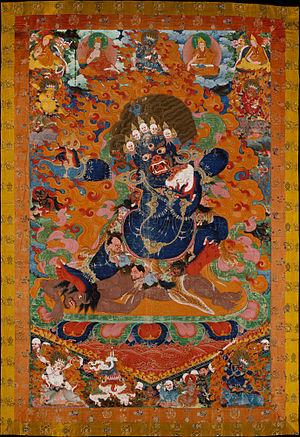
Yama est le dieu et juge des morts, souverain des enfers dans l'hindouisme. Il est dit avoir été le premier à faire l'expérience de la mort. Dans le bouddhisme, c'est un dharmapala.
Le Bardo Thödol, signifiant La libération par l'écoute dans les états intermédiaires et publié en français sous le titre de Livre tibétain des morts est un texte du bouddhisme tibétain décrivant les états de conscience et les perceptions se succédant pendant la période qui s’étend de la mort à la renaissance. L’étude de son vivant ou la récitation du principal chapitre par un lama lors de l’agonie ou après la mort est censée aider à la libération du cycle des réincarnations, ou du moins à obtenir une meilleure réincarnation.